36th (Herefordshire) Regiment of Foot

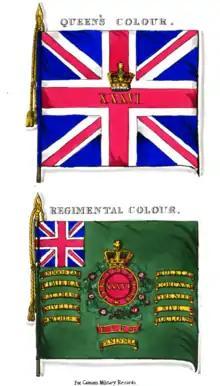
Colours of the 36th Foot in 1853

The 36th (Herefordshire) Regiment of Foot was an infantry regiment of the British Army, raised in 1701. Under the Childers Reforms it amalgamated with the 29th (Worcestershire) Regiment of Foot to form the Worcestershire Regiment in 1881. Its lineage is continued today by the Mercian Regiment.